Krea University

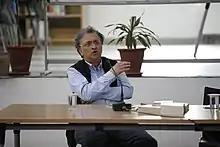
Ram Guha, a key authority in the history of Modern India, is a Distinguished University Professor at Krea

Students are housed under 8 residence halls across the campus, some of which are divided by gender and some are mixed-gendered. Campus encloses two dining spaces, Old Dining Hall and New Dining Hall. It also includes various cafeterias and restaurants that are spread around campus.